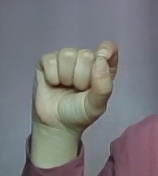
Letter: fa